List of birds of Australia

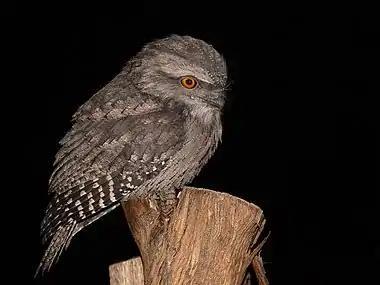
Tawny frogmouth

The family Cuculidae includes cuckoos, roadrunners and anis. These birds are of variable size with slender bodies, long tails and strong legs. The Old World cuckoos are brood parasites.